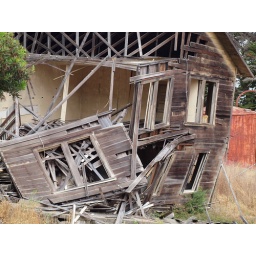
a falling apart house in a dry forest on Angel Island in San Francisco Bay.